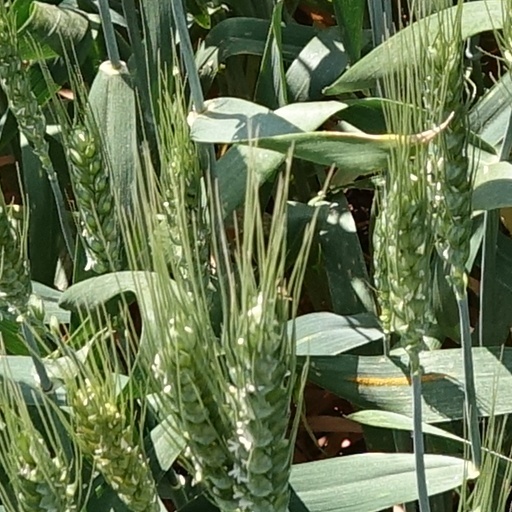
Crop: wheat